Douce Apocalypse

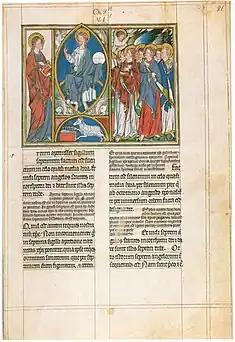

The Douce Apocalypse is an illuminated manuscript of the Book of Revelation, dating from the third quarter of the 13th century, preserved in the Bodleian Library under the reference Douce 180. The manuscript contains 97 miniatures. It has been called "one of the glories of English thirteenth-century painting".